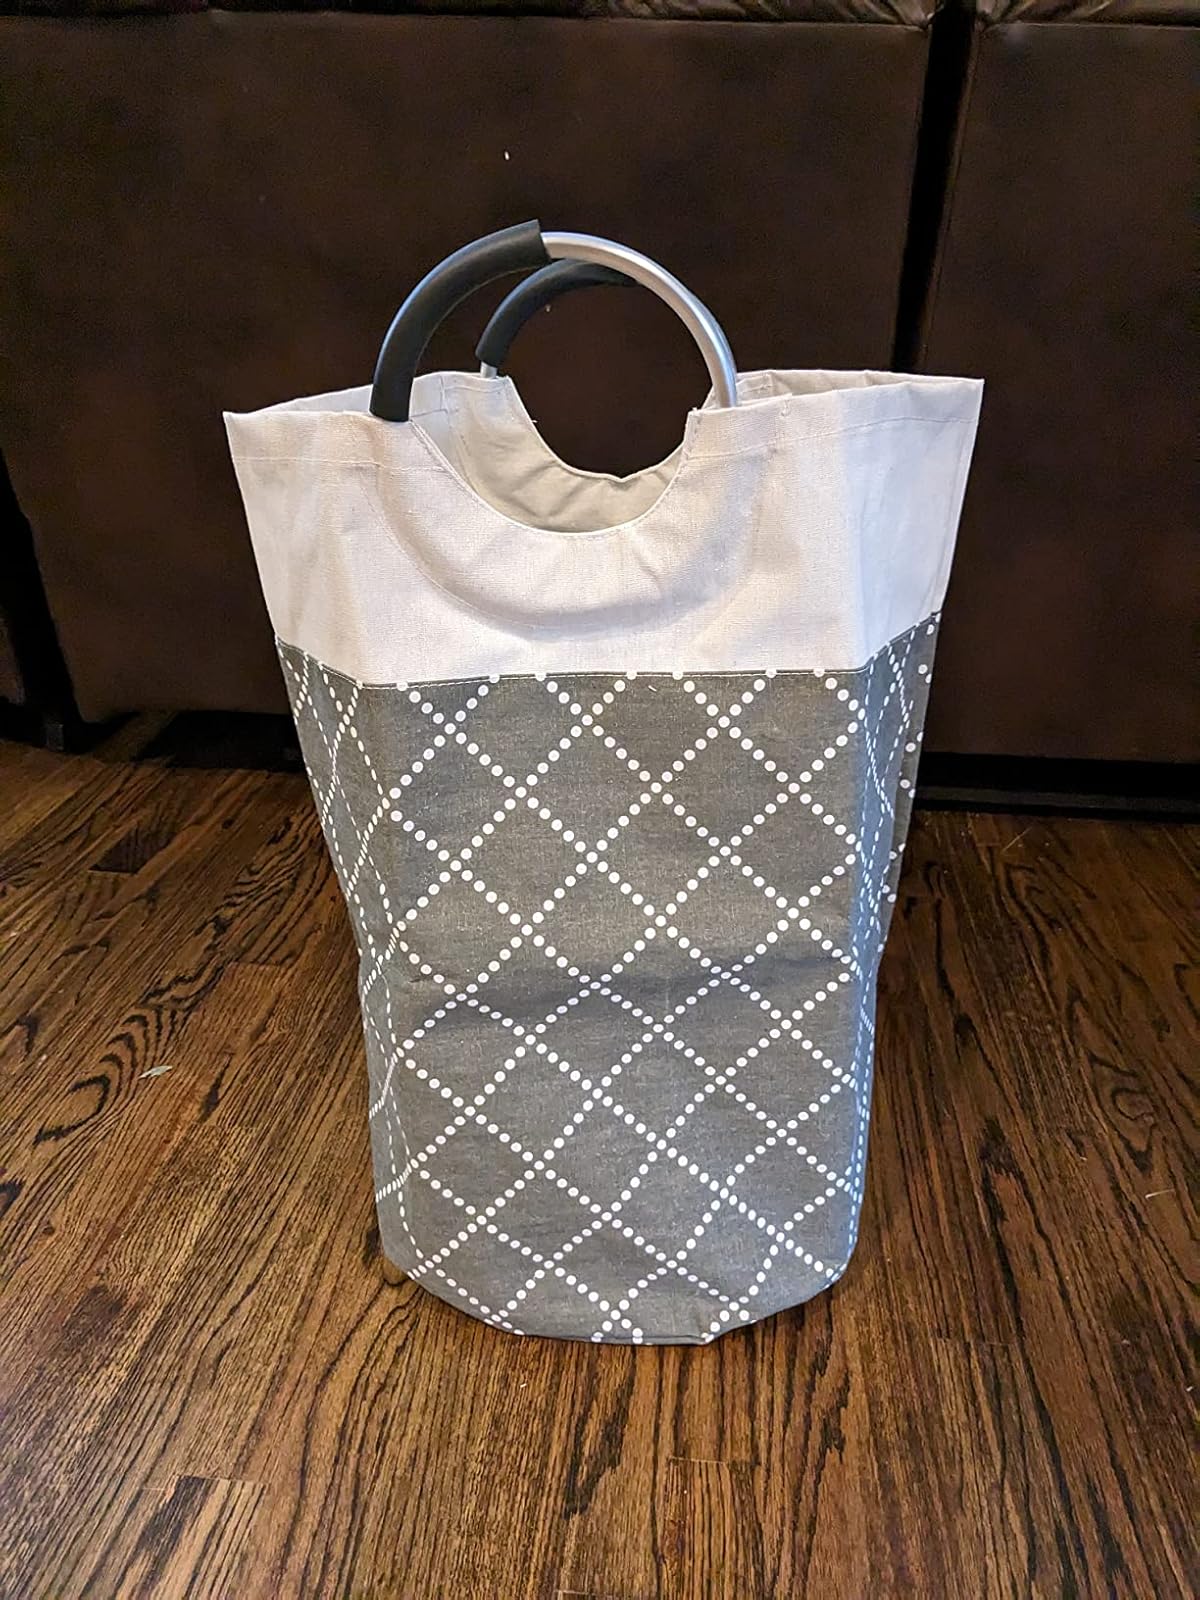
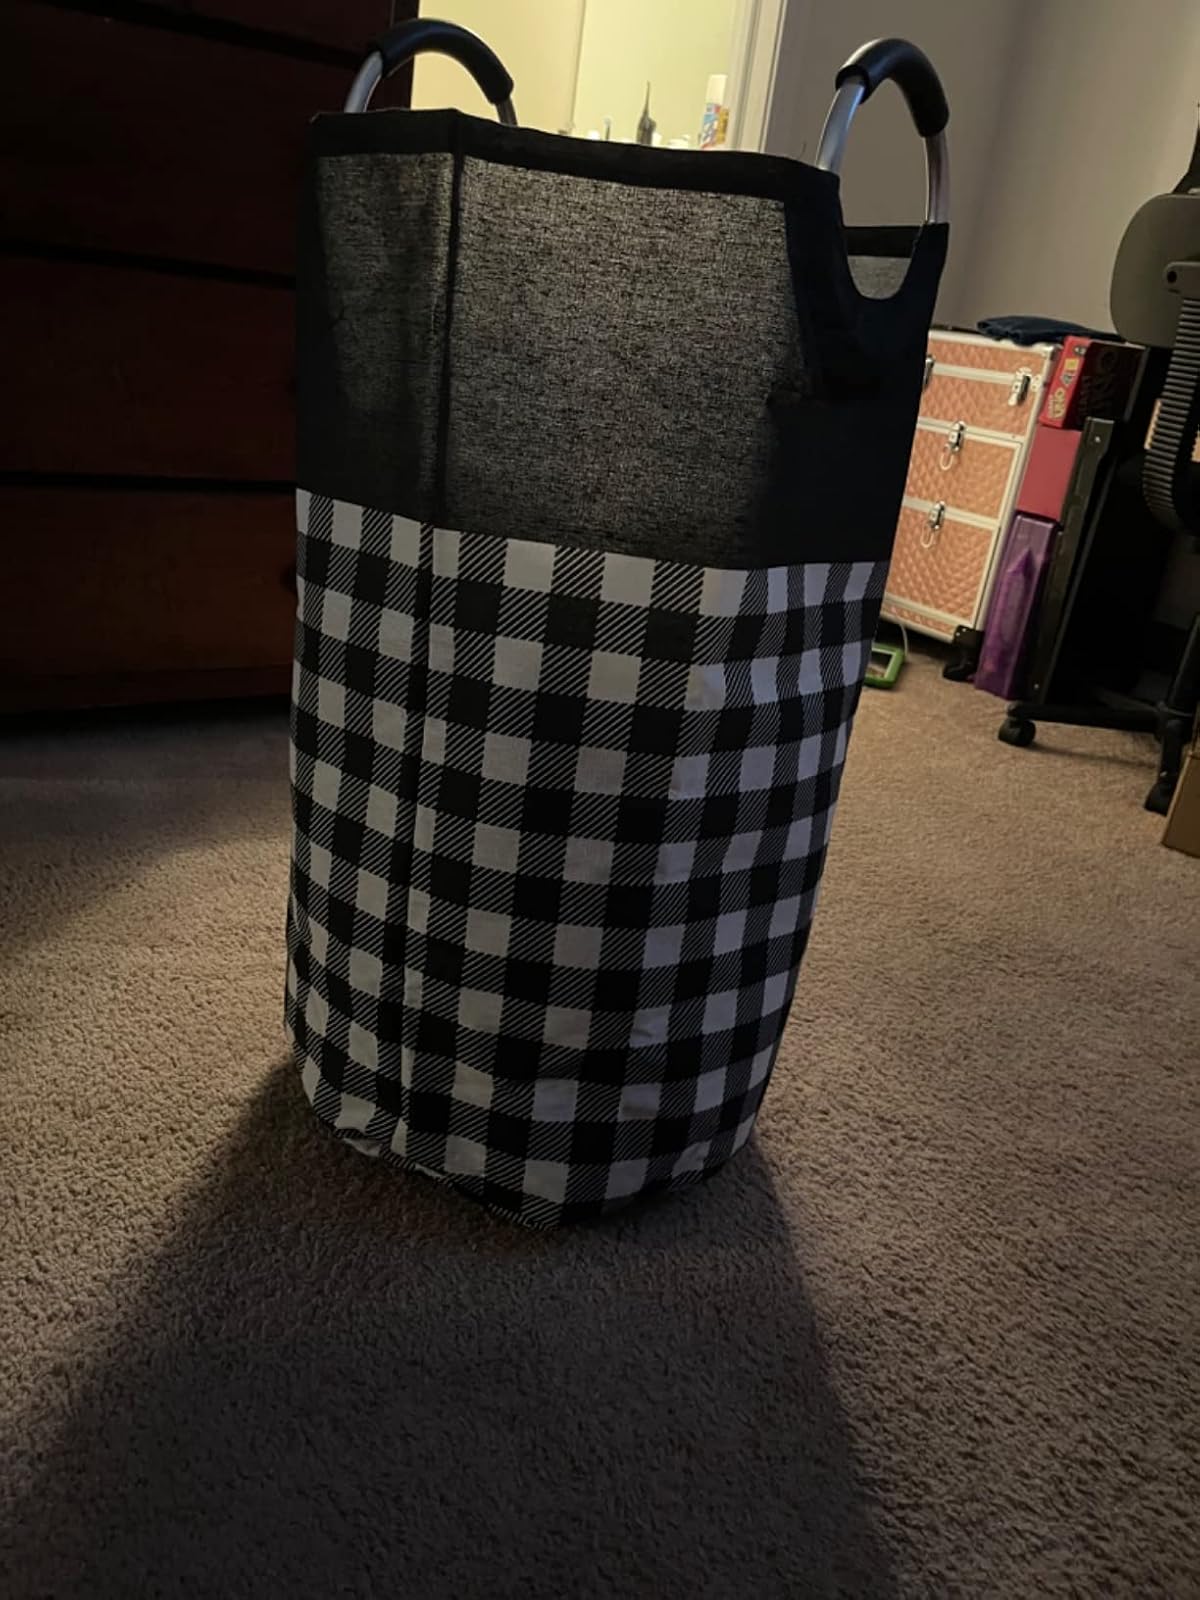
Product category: items_hamper
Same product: no